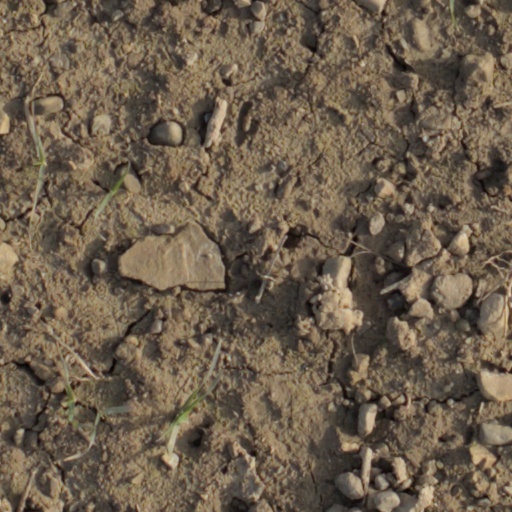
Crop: wheat